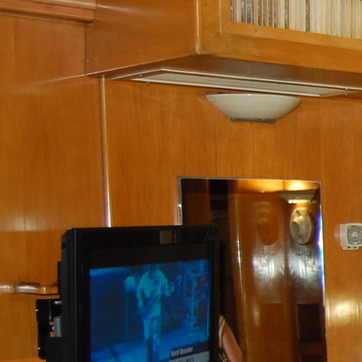
Material: mirror